Bulgarian Canadians

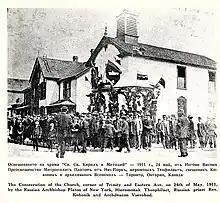
Macedono-Bulgarian Eastern Orthodox Cathedral Sts. Cyril and Methodius in Toronto, 1911

Bulgarian Canadians ("kanadski balgari") are Canadian citizens or residents from Bulgaria or people of Bulgarian descent. According to the 2021 Census there were 33,085 Canadians who claimed Bulgarian ancestry, an increase compared to the 27,260 of the 2006 Census.